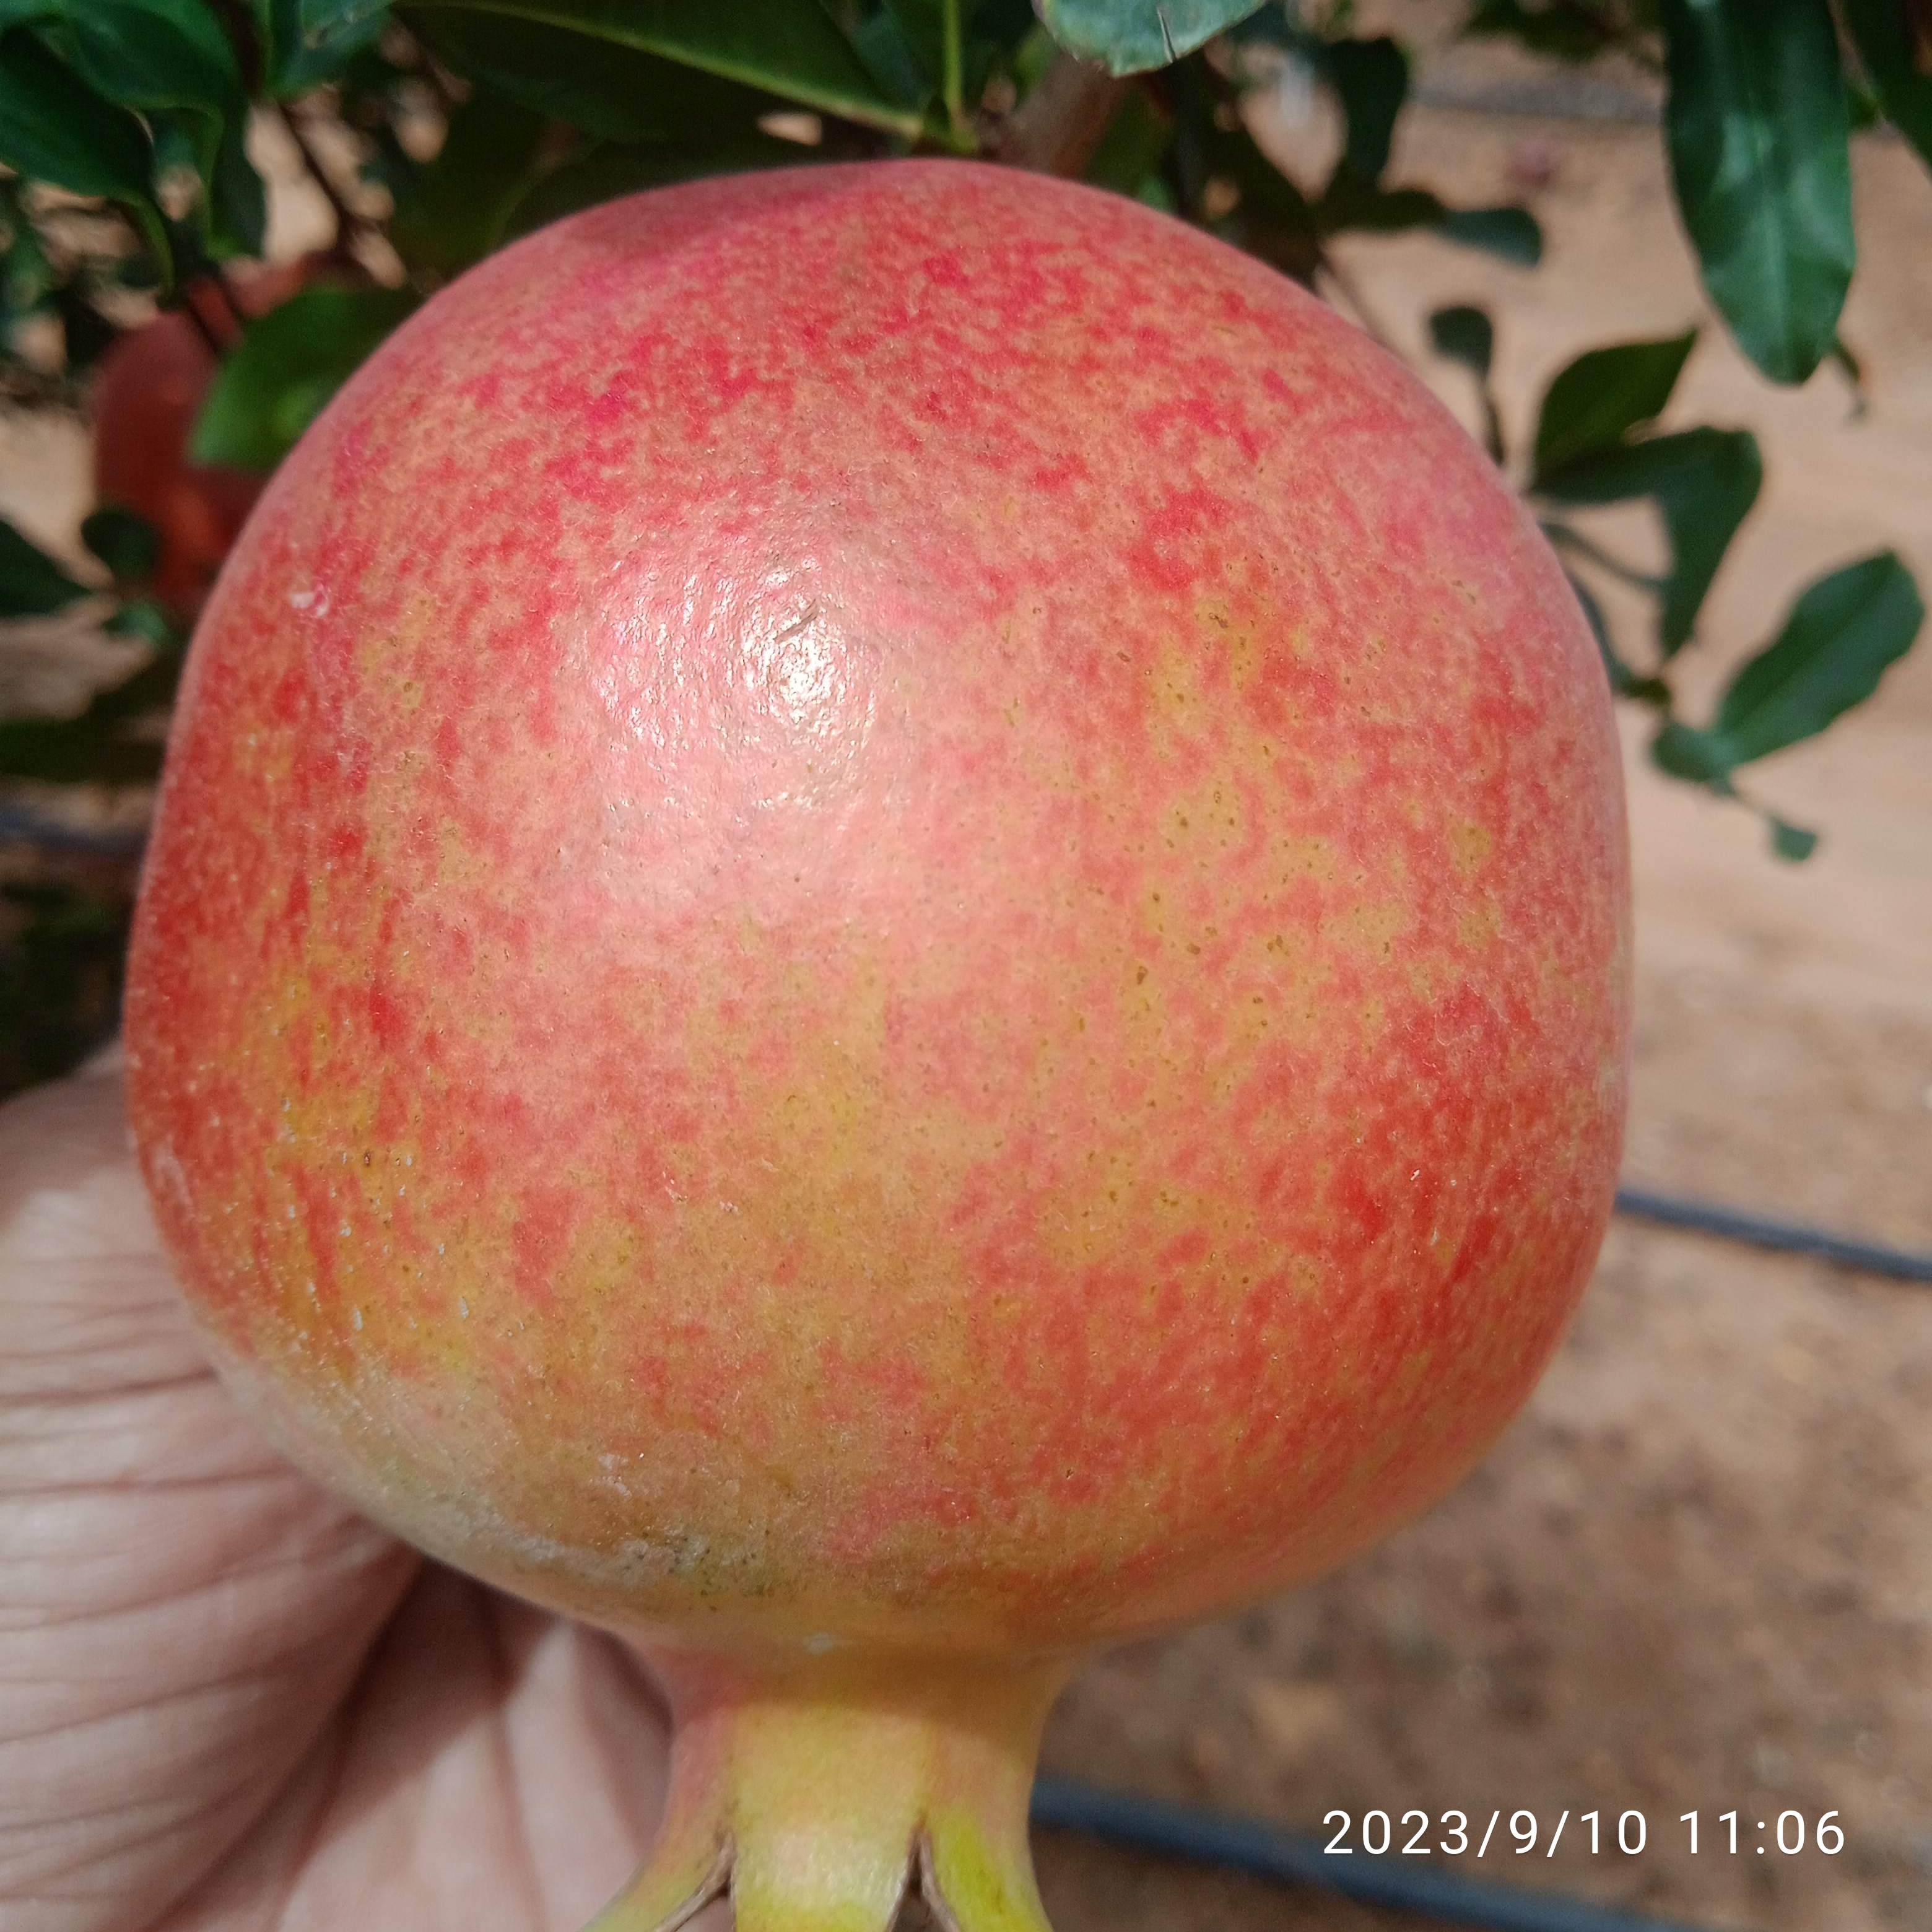
Label: Healthy